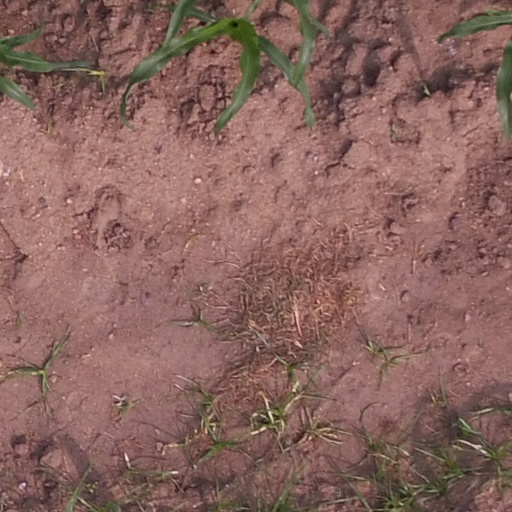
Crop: maize; corn